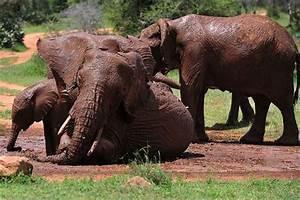
elephant